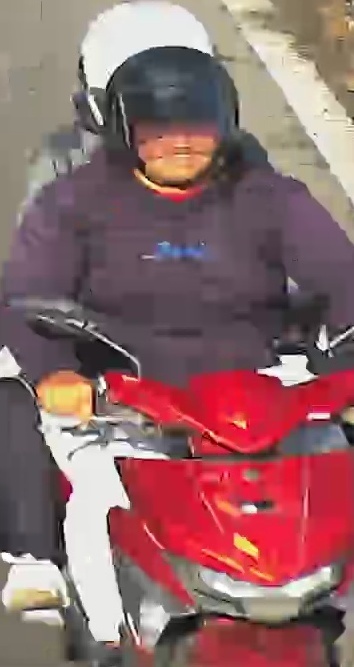
person-with-helmet: 2
person-without-helmet: 0